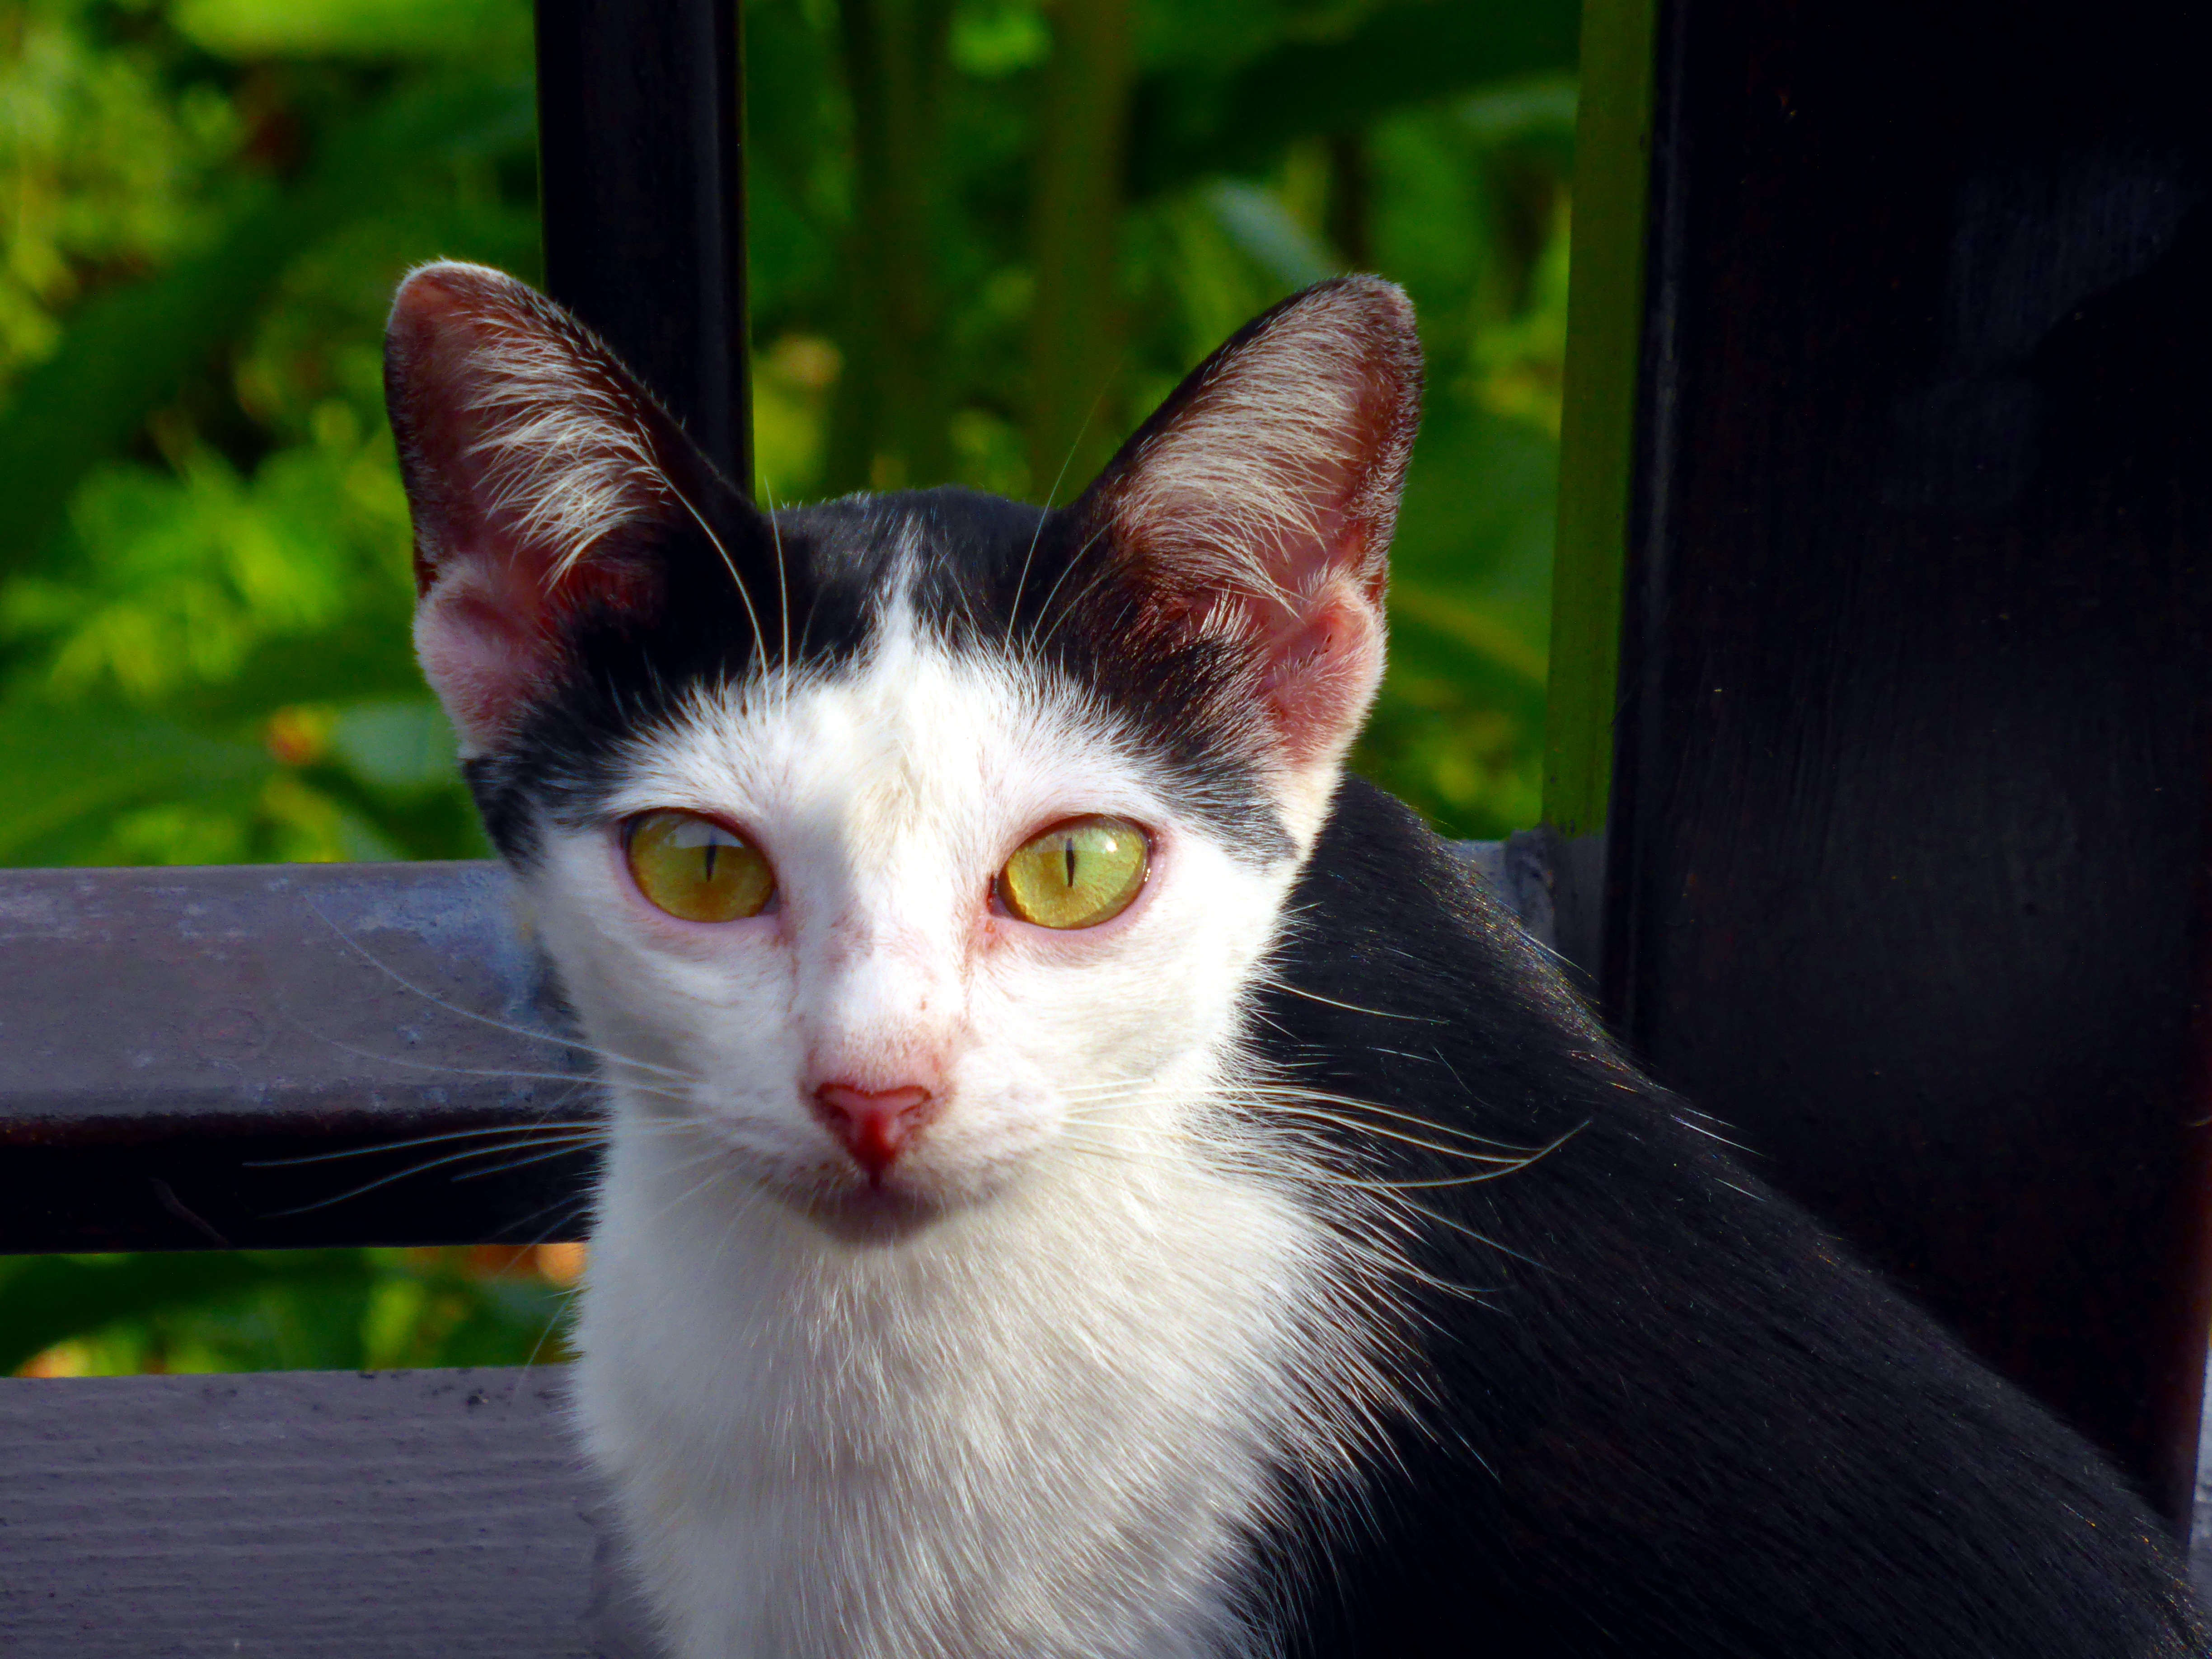
black and white, pet, kitten, cat, mammal, close up, whiskers, vertebrate, attention, small to medium sized cats, cat like mammal, domestic short haired cat